Francis of Assisi

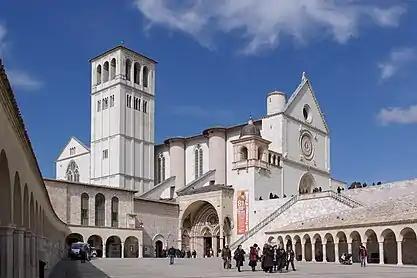
Basilica of St. Francis, Assisi

Francis preached the Christian doctrine that the world was created good and beautiful by God but suffers a need for redemption because of human sin. As someone who saw God reflected in nature, "St. Francis was a great lover of God's creation ..." In the Canticle of the Sun, he gives God thanks for Brother Sun, Sister Moon, Brother Wind, Water, Fire and Earth, all of which he sees as rendering praise to God.